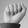
ASL letter: A